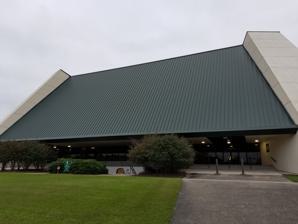
Building: Pride Roofing University Center
Country: United States of America
Year built: 1982
University Center The UC Location N. General Pershing St. and W. University Ave. Hammond, LA 70401 Coordinates 30°31′12″N 90°28′22″W / 30.52000°N 90.47278°W / 30.52000; -90.47278 Owner Southeastern Louisiana University Operator Southeastern Louisiana University Capacity Concerts: 8,961 Basketball: 7,500 Surface Multi-surface Construction Built 1982 Construction cost $16.3 million ($51.5 million in 2023 dollars ) Tenants Southeastern Louisiana Lions basketball Southeastern Louisiana Lady Lions basketball Southeastern Louisiana Lady Lions volleyball Graduation ceremony for Southeastern Louisiana University, December 12, 2009, in the University Center, Dr. John L. Crain presiding. The University Center is a 7,500-seat multi-purpose arena in Hammond, Louisiana , United States, on the campus Southeastern Louisiana University . Often called "the UC" within the university, it was built in 1982 at a cost of $16.3 million. It is home to Southeastern Louisiana University 's Lions and Lady Lions basketball teams and Lady Lions volleyball team. It also hosts many other functions including Southeastern's commencement, a variety of concerts and community events, circuses, and rodeos. From 2001 through 2008, the arena hosted the girls basketball state championships tournament of the Louisiana High School Athletic Association ; after a 1-year hiatus at a location on another campus, the tournament returned to Southeastern and to its University Center in 2010. The tournament is well received and supported in Hammond and Tangipahoa Parish , where girls basketball has been popular for many decades. Baylor coach Kim Mulkey starred at Hammond High School before a standout career at Louisiana Tech and as a member of the U.S. national team that won the gold medal at the 1984 Summer Olympics . The arena floor measures 15,000 square feet (1,400 m 2 ); the arena seats up to 8,961 for concerts.  Access to the university is via multilane LA 3234 (University Avenue) from I-55 . Gallery University Center-Gate 1 University Center-Gate 3 University Center-Gate 5 University Center-exterior See also List of convention centers in the United States List of NCAA Division I basketball arenas List of music venues References